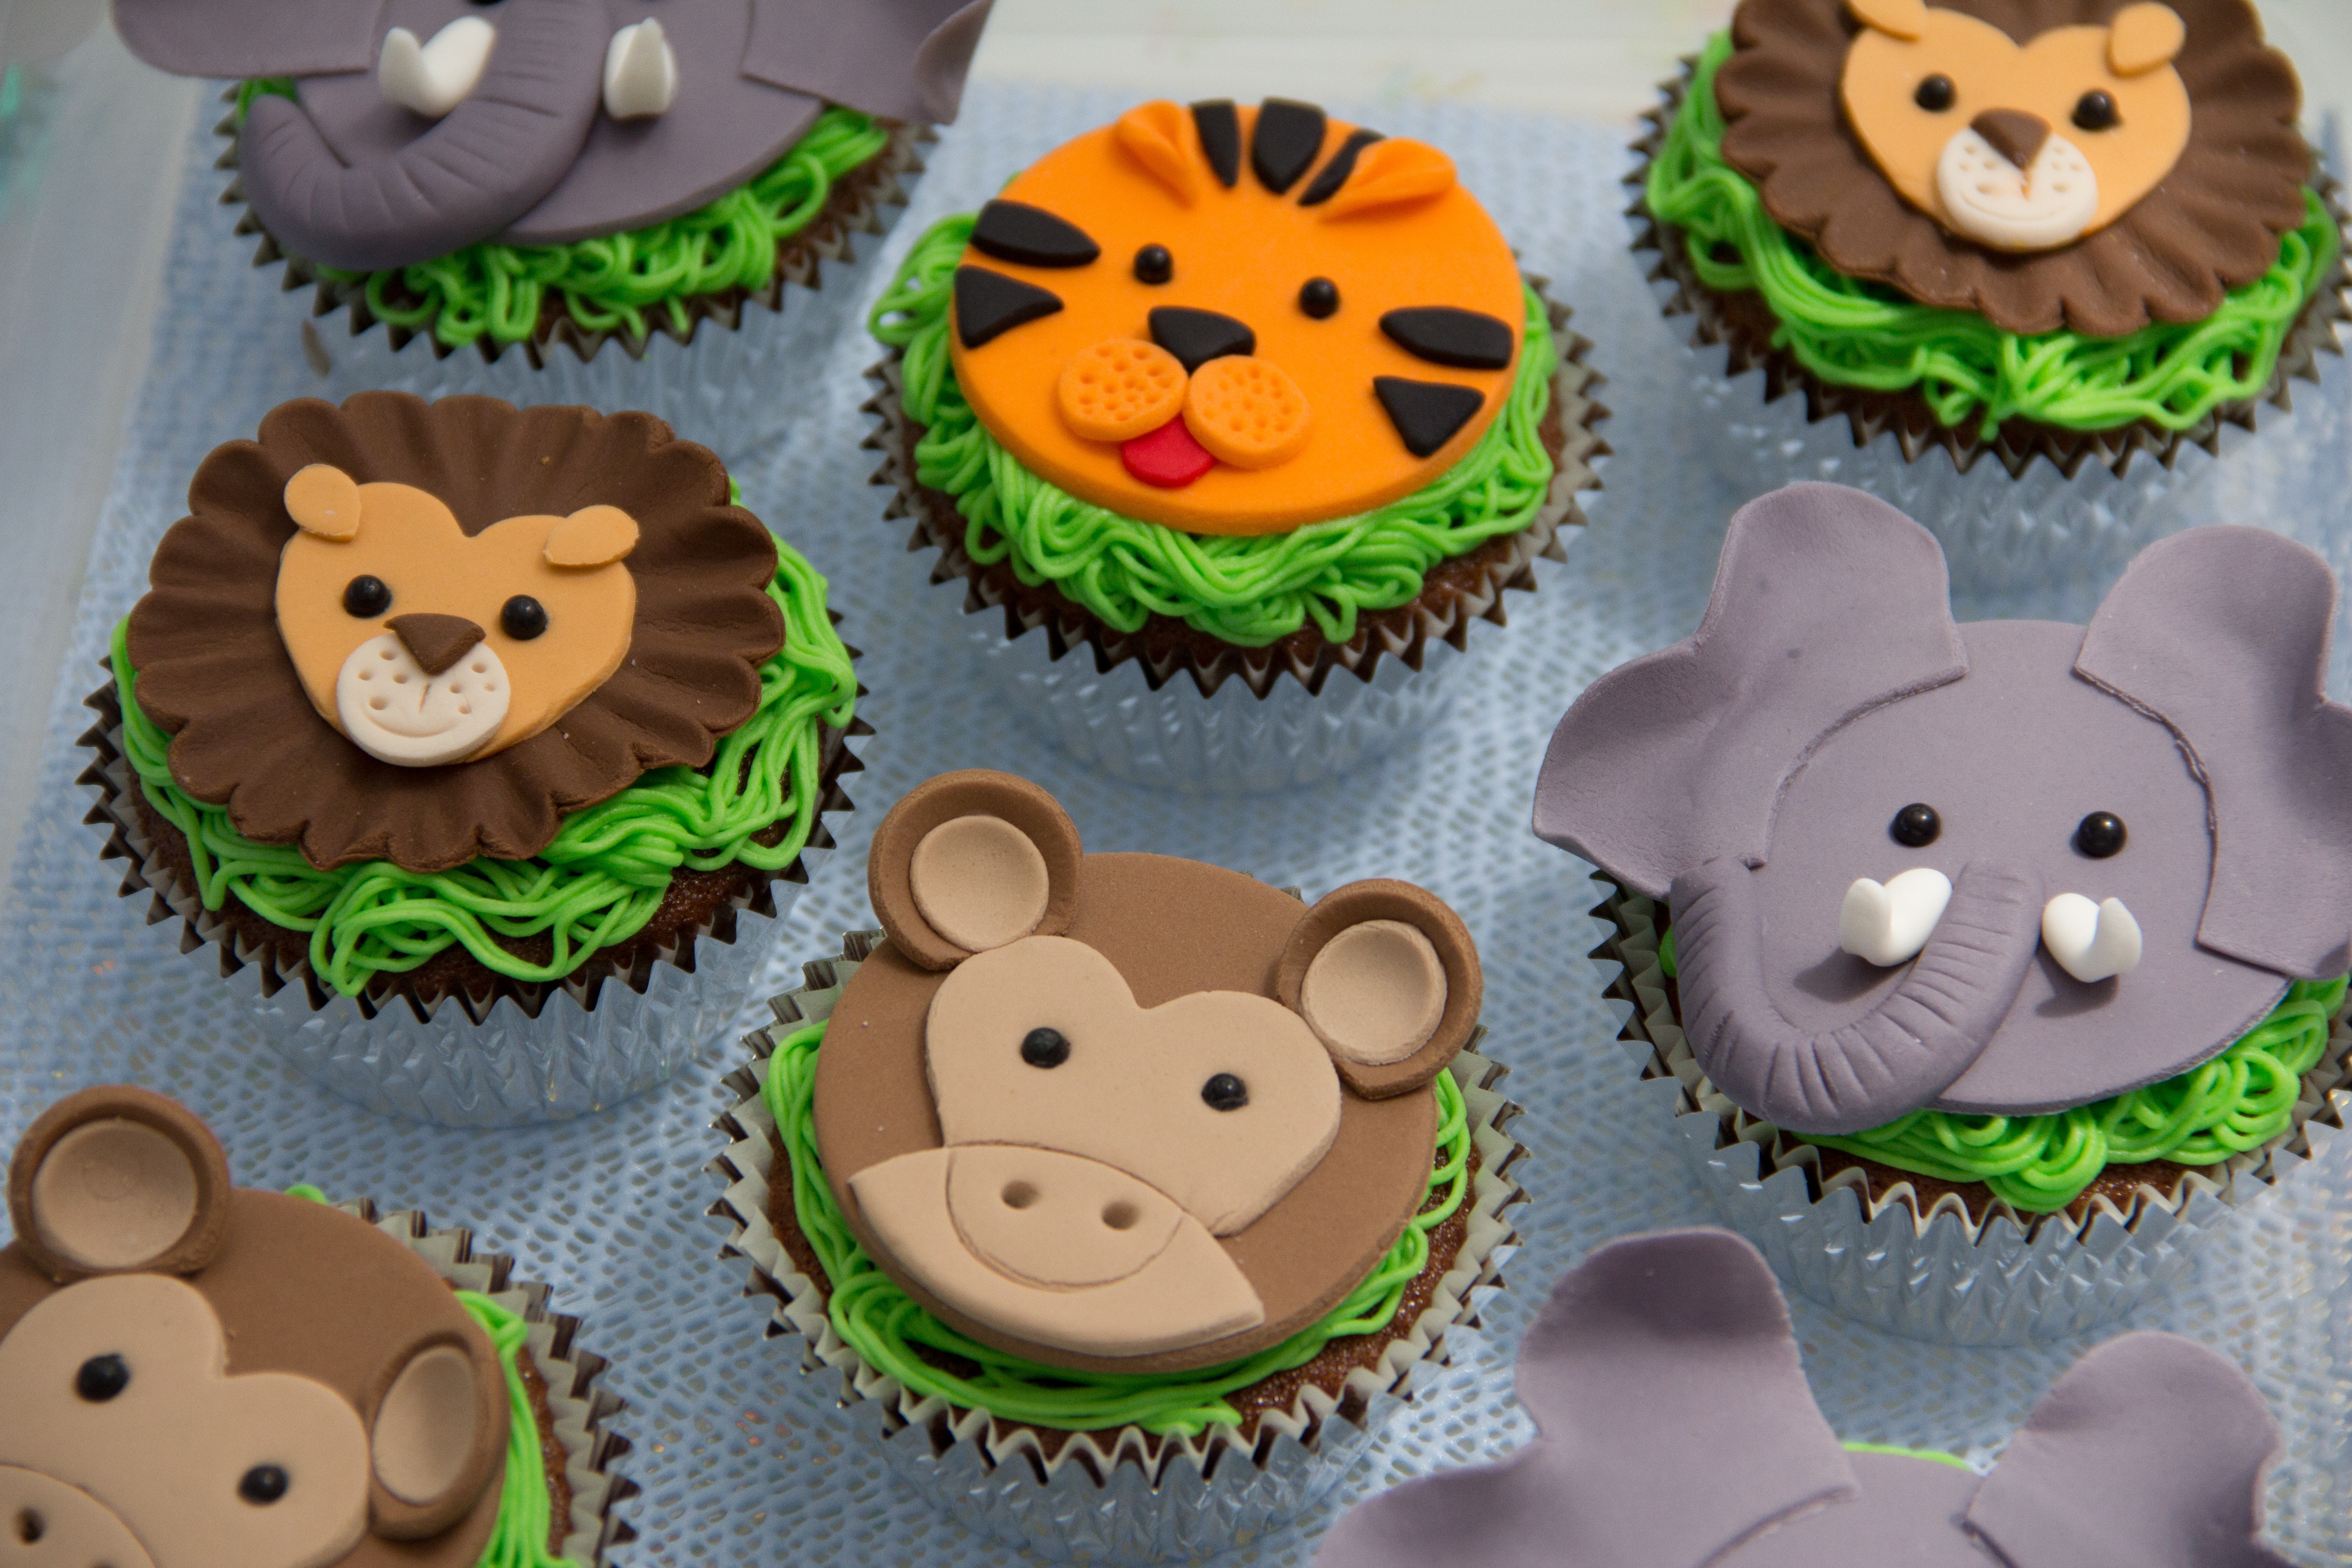
celebration, food, cupcake, dessert, monkey, cake, lion, elephant, fun, icing, animals, party, candy, fondant, cupcakes, baked goods, cakes, sugar paste, buttercream, cake decorating, sweeets